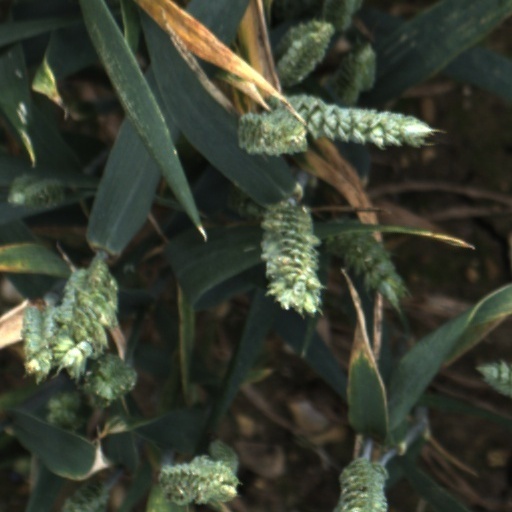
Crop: wheat